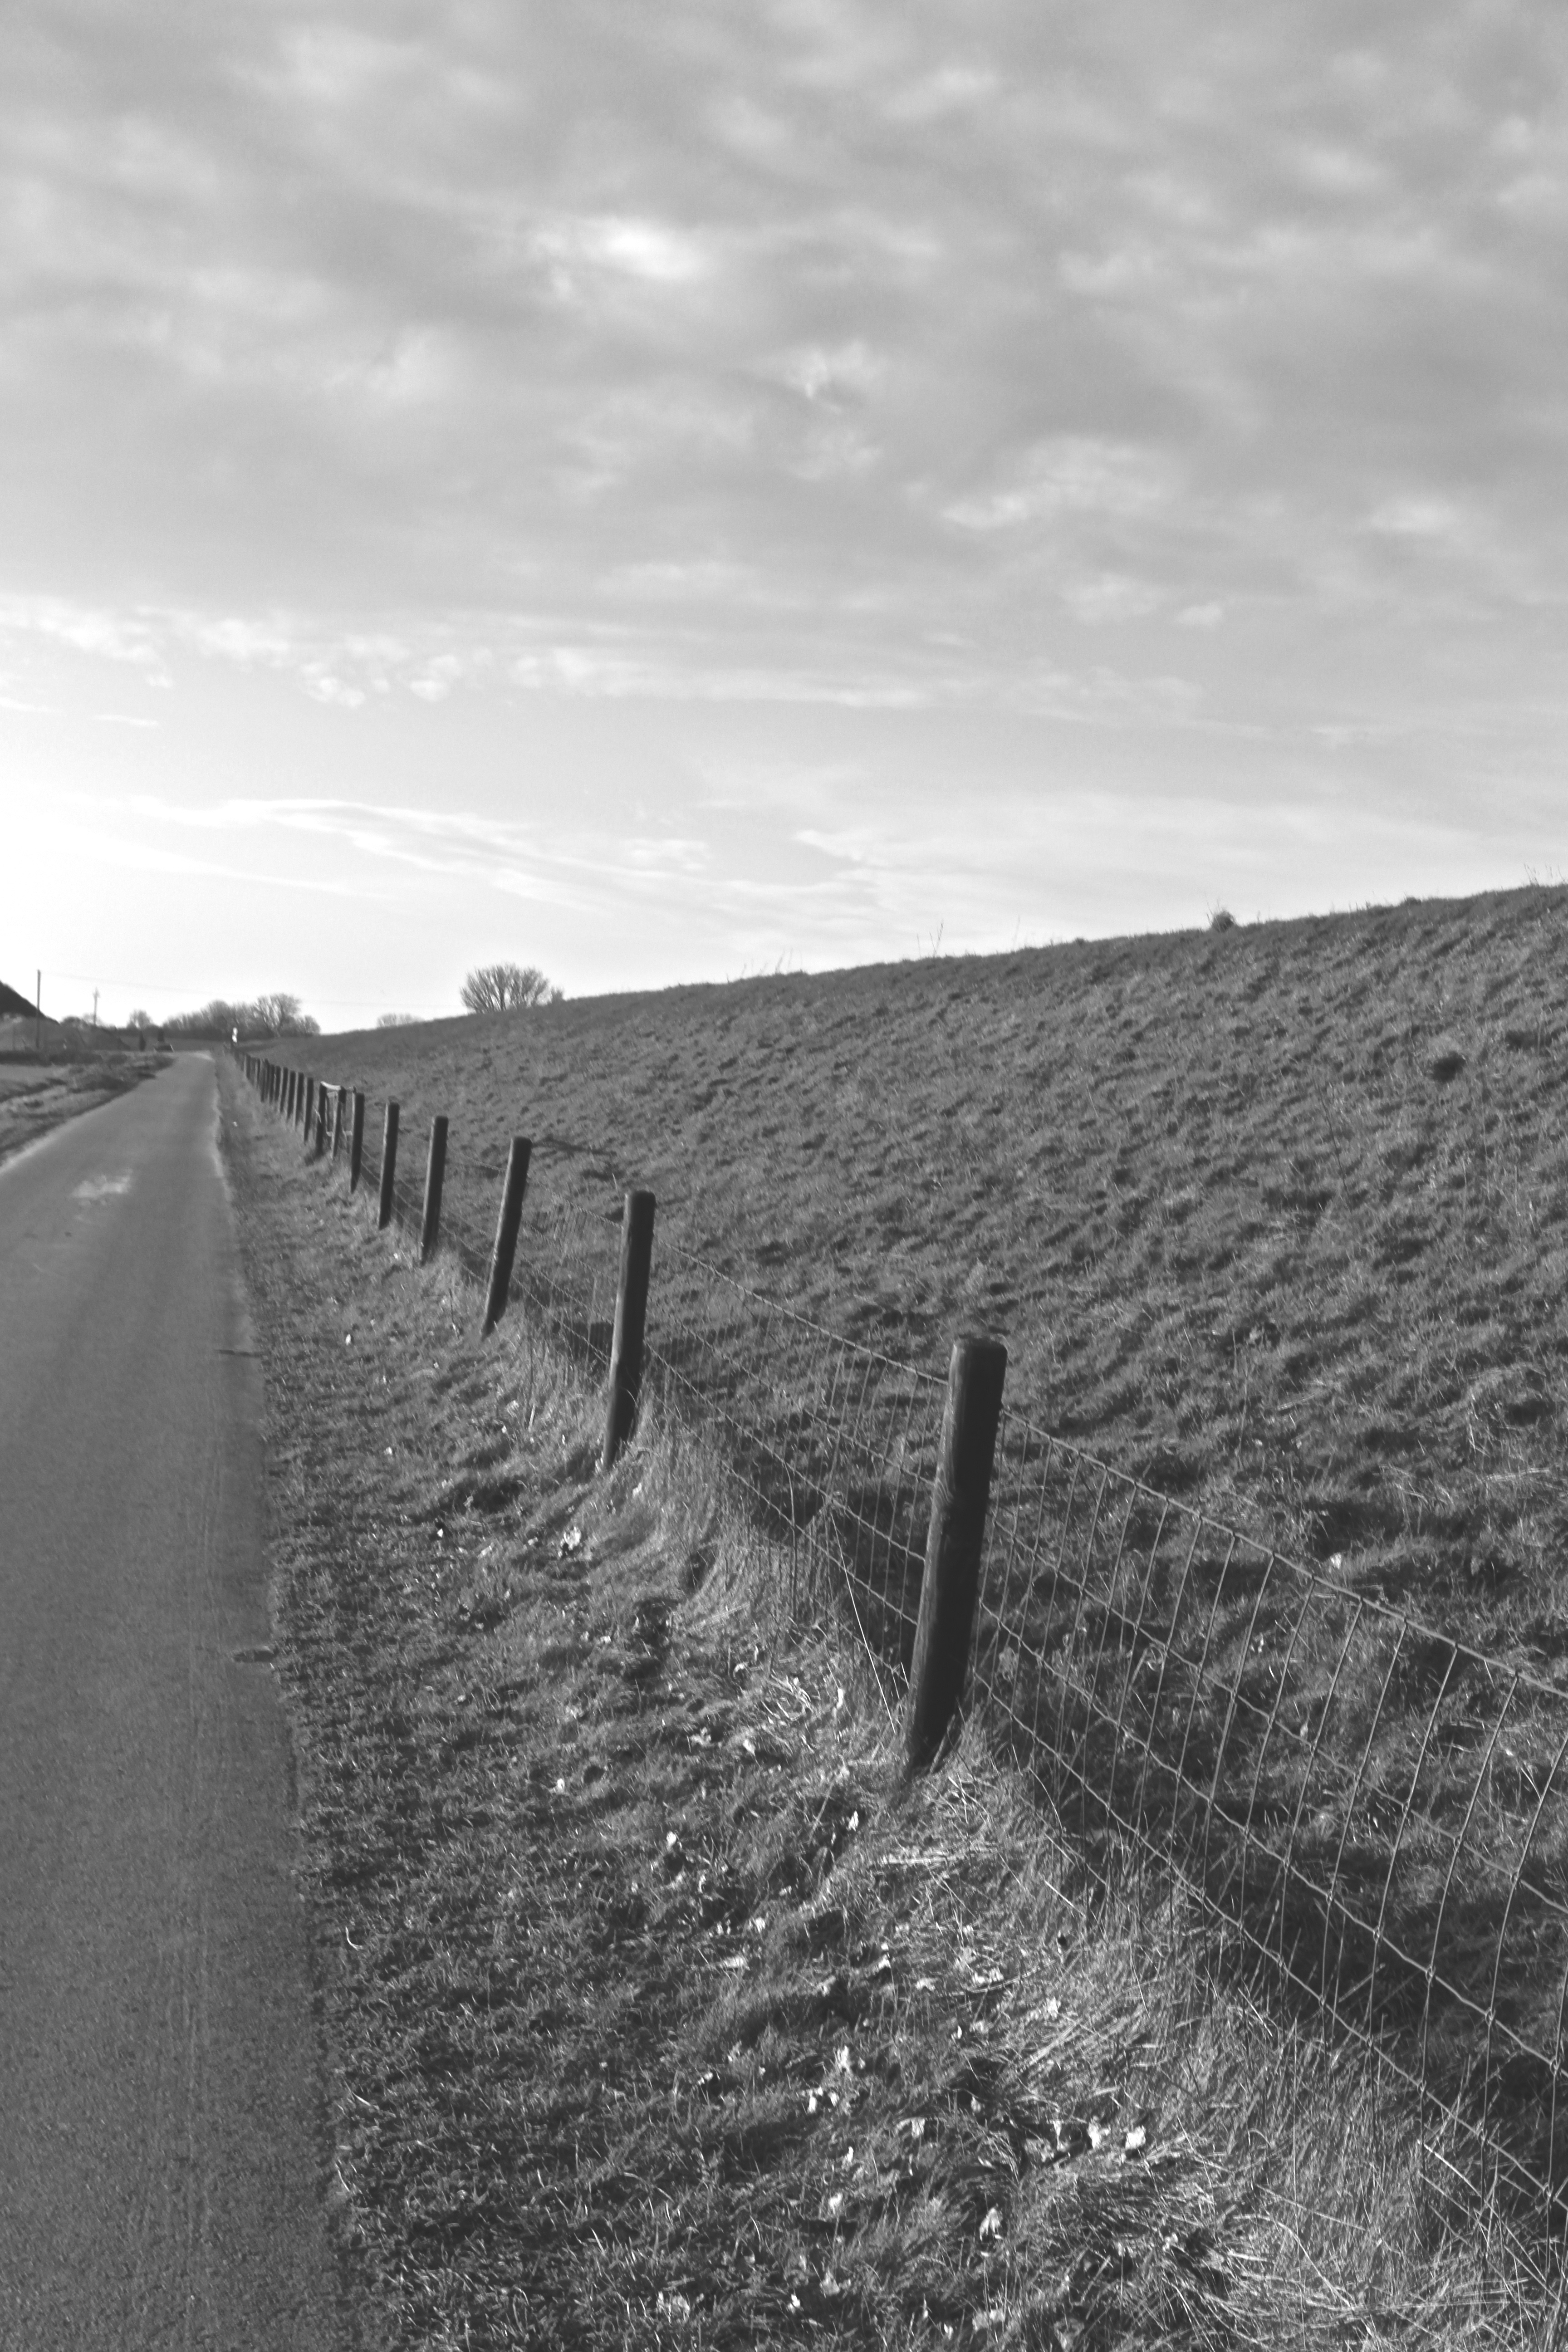
sea, coast, nature, sand, horizon, mountain, black and white, field, hill, wind, soil, monochrome, black white, habitat, away, rural area, monochrome photography, natural environment